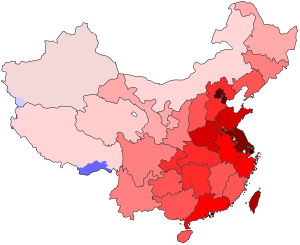
La population de la Chine est estimée à la mi-2019 à 1 441 800 000 habitants. Cette population est la plus élevée du monde et représente 18,7 % des 7,7 milliards d'habitants de la planète d'après les estimations de l'Institut national d'études démographiques.